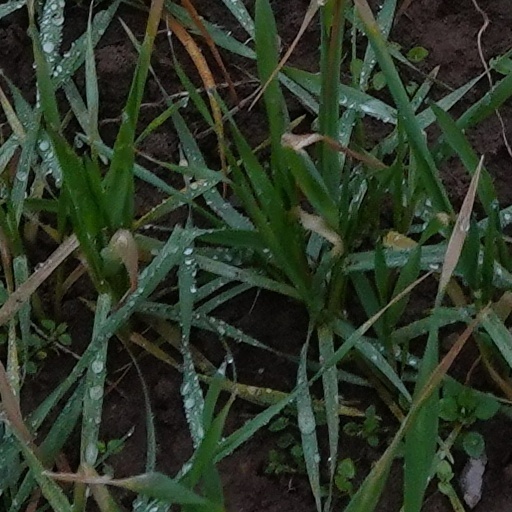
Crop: wheat